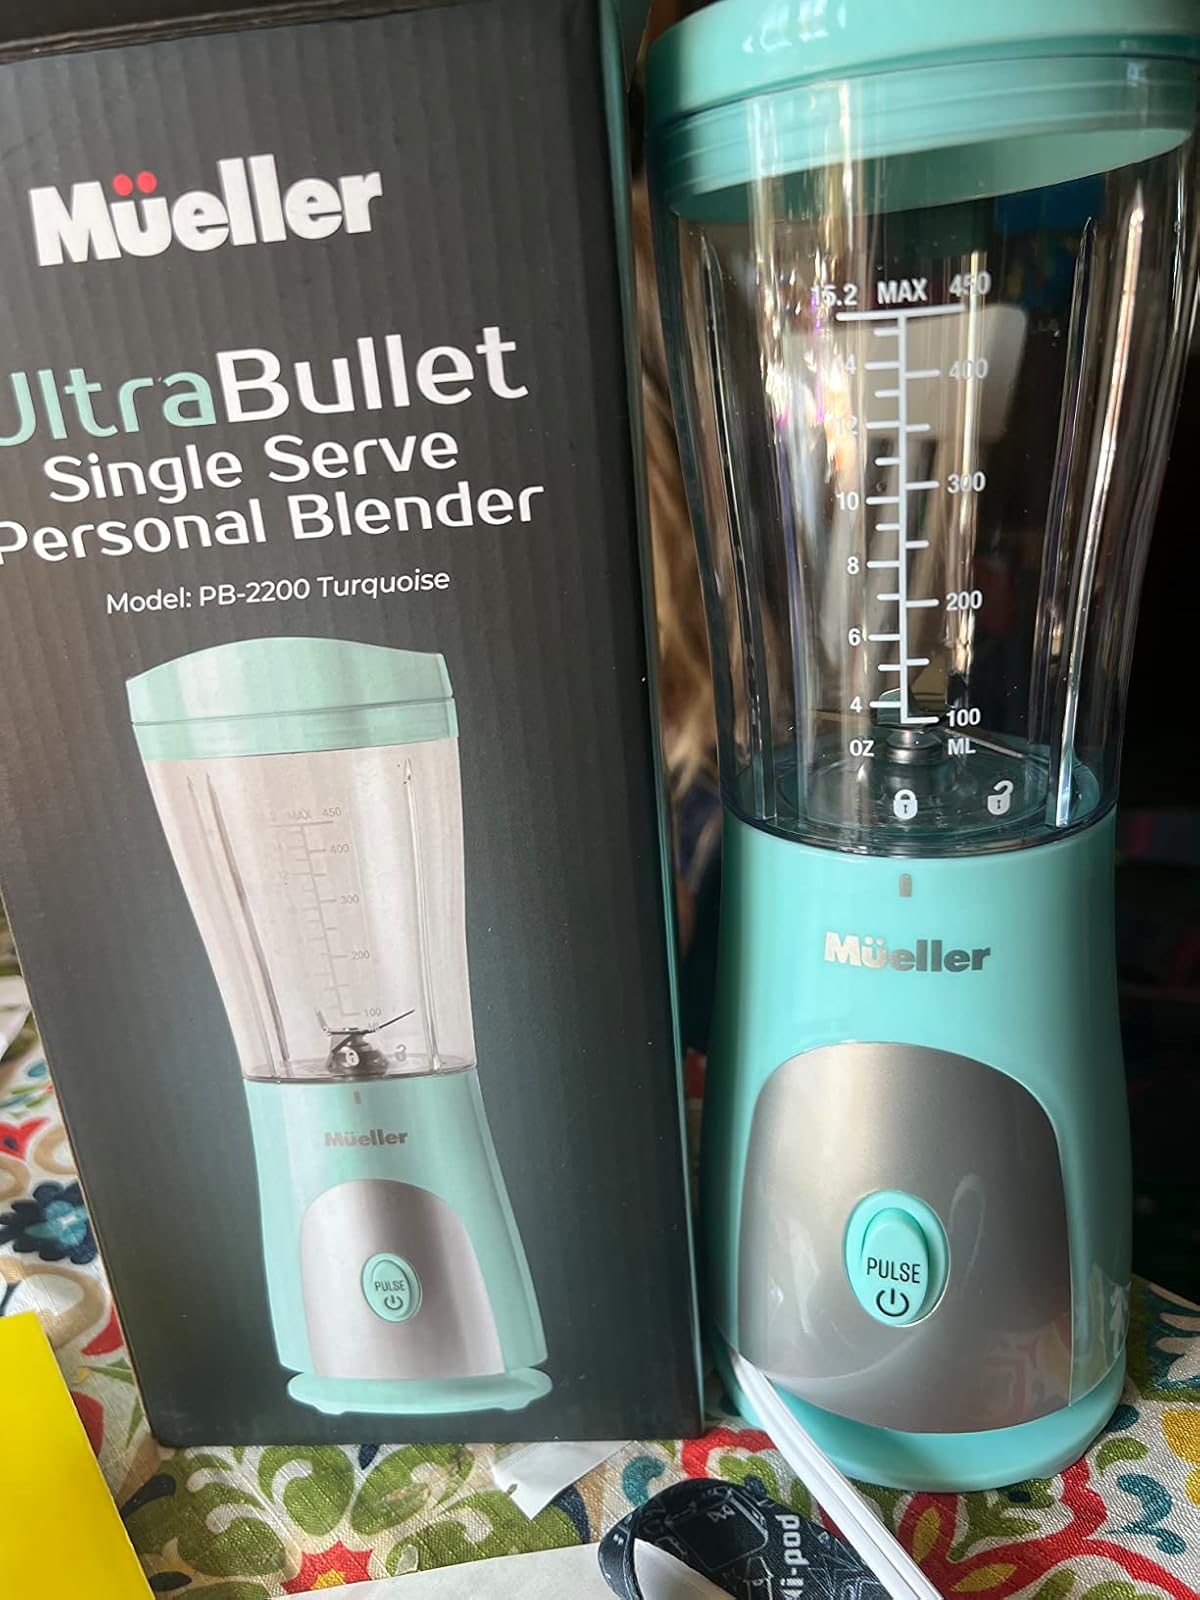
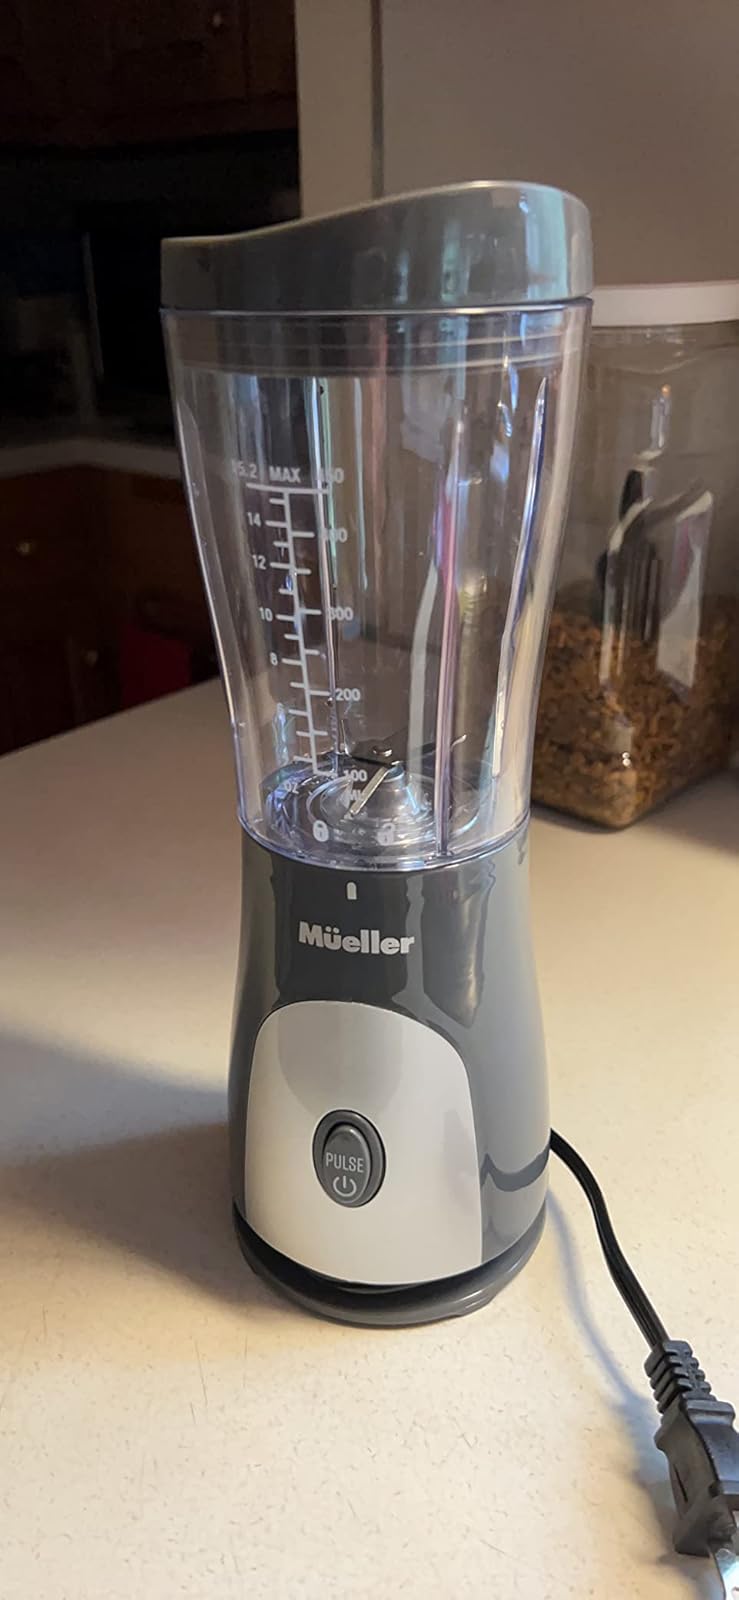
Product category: items_blender
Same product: no